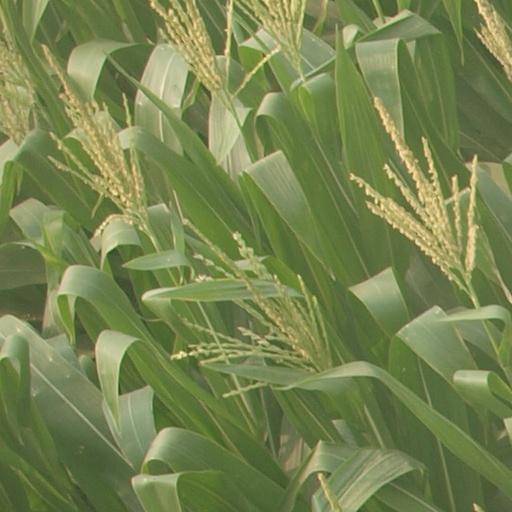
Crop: maize; corn